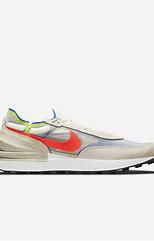
Brand: Nike
Model: Waffle One